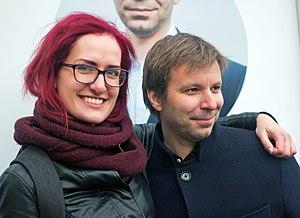
Le Parti pirate tchèque est un parti politique tchèque, fondé en 2009. Il s'inscrit dans le mouvement du Parti pirate international.